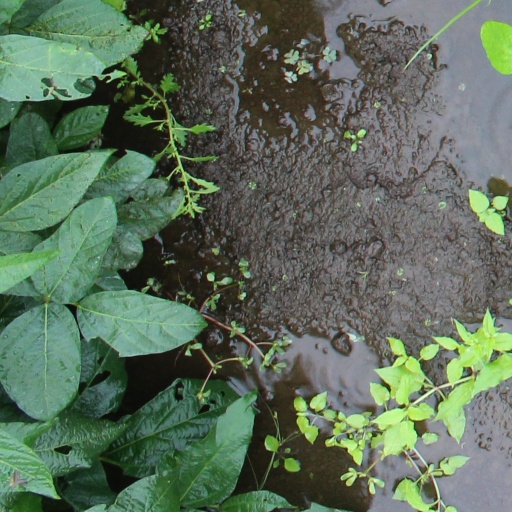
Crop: soybean